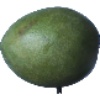
Label: Mango 1